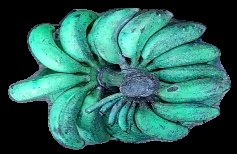
Variety: rasbale
Grade: grade3